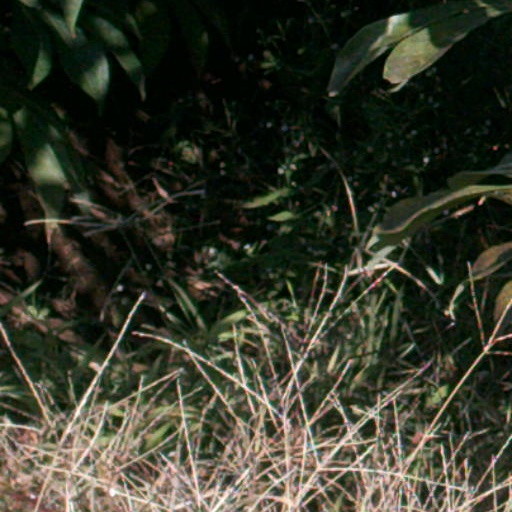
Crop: cassava